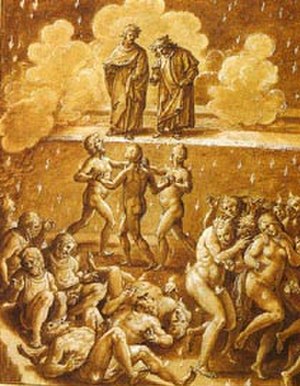
Judasbrevet / Indhold / Dommen over de falske lærere
Dommen og den kommende straf er meget tydelig i Judasbrevet
Judasbrevet er med sit ene kapitel blandt de mindste skrifter i Det Nye Testamente og det sidste af de såkaldte katolske breve. Forfatteren er ifølge brevet Judas, Jakobs bror, men det regnes af en del forskere som et pseudonym.